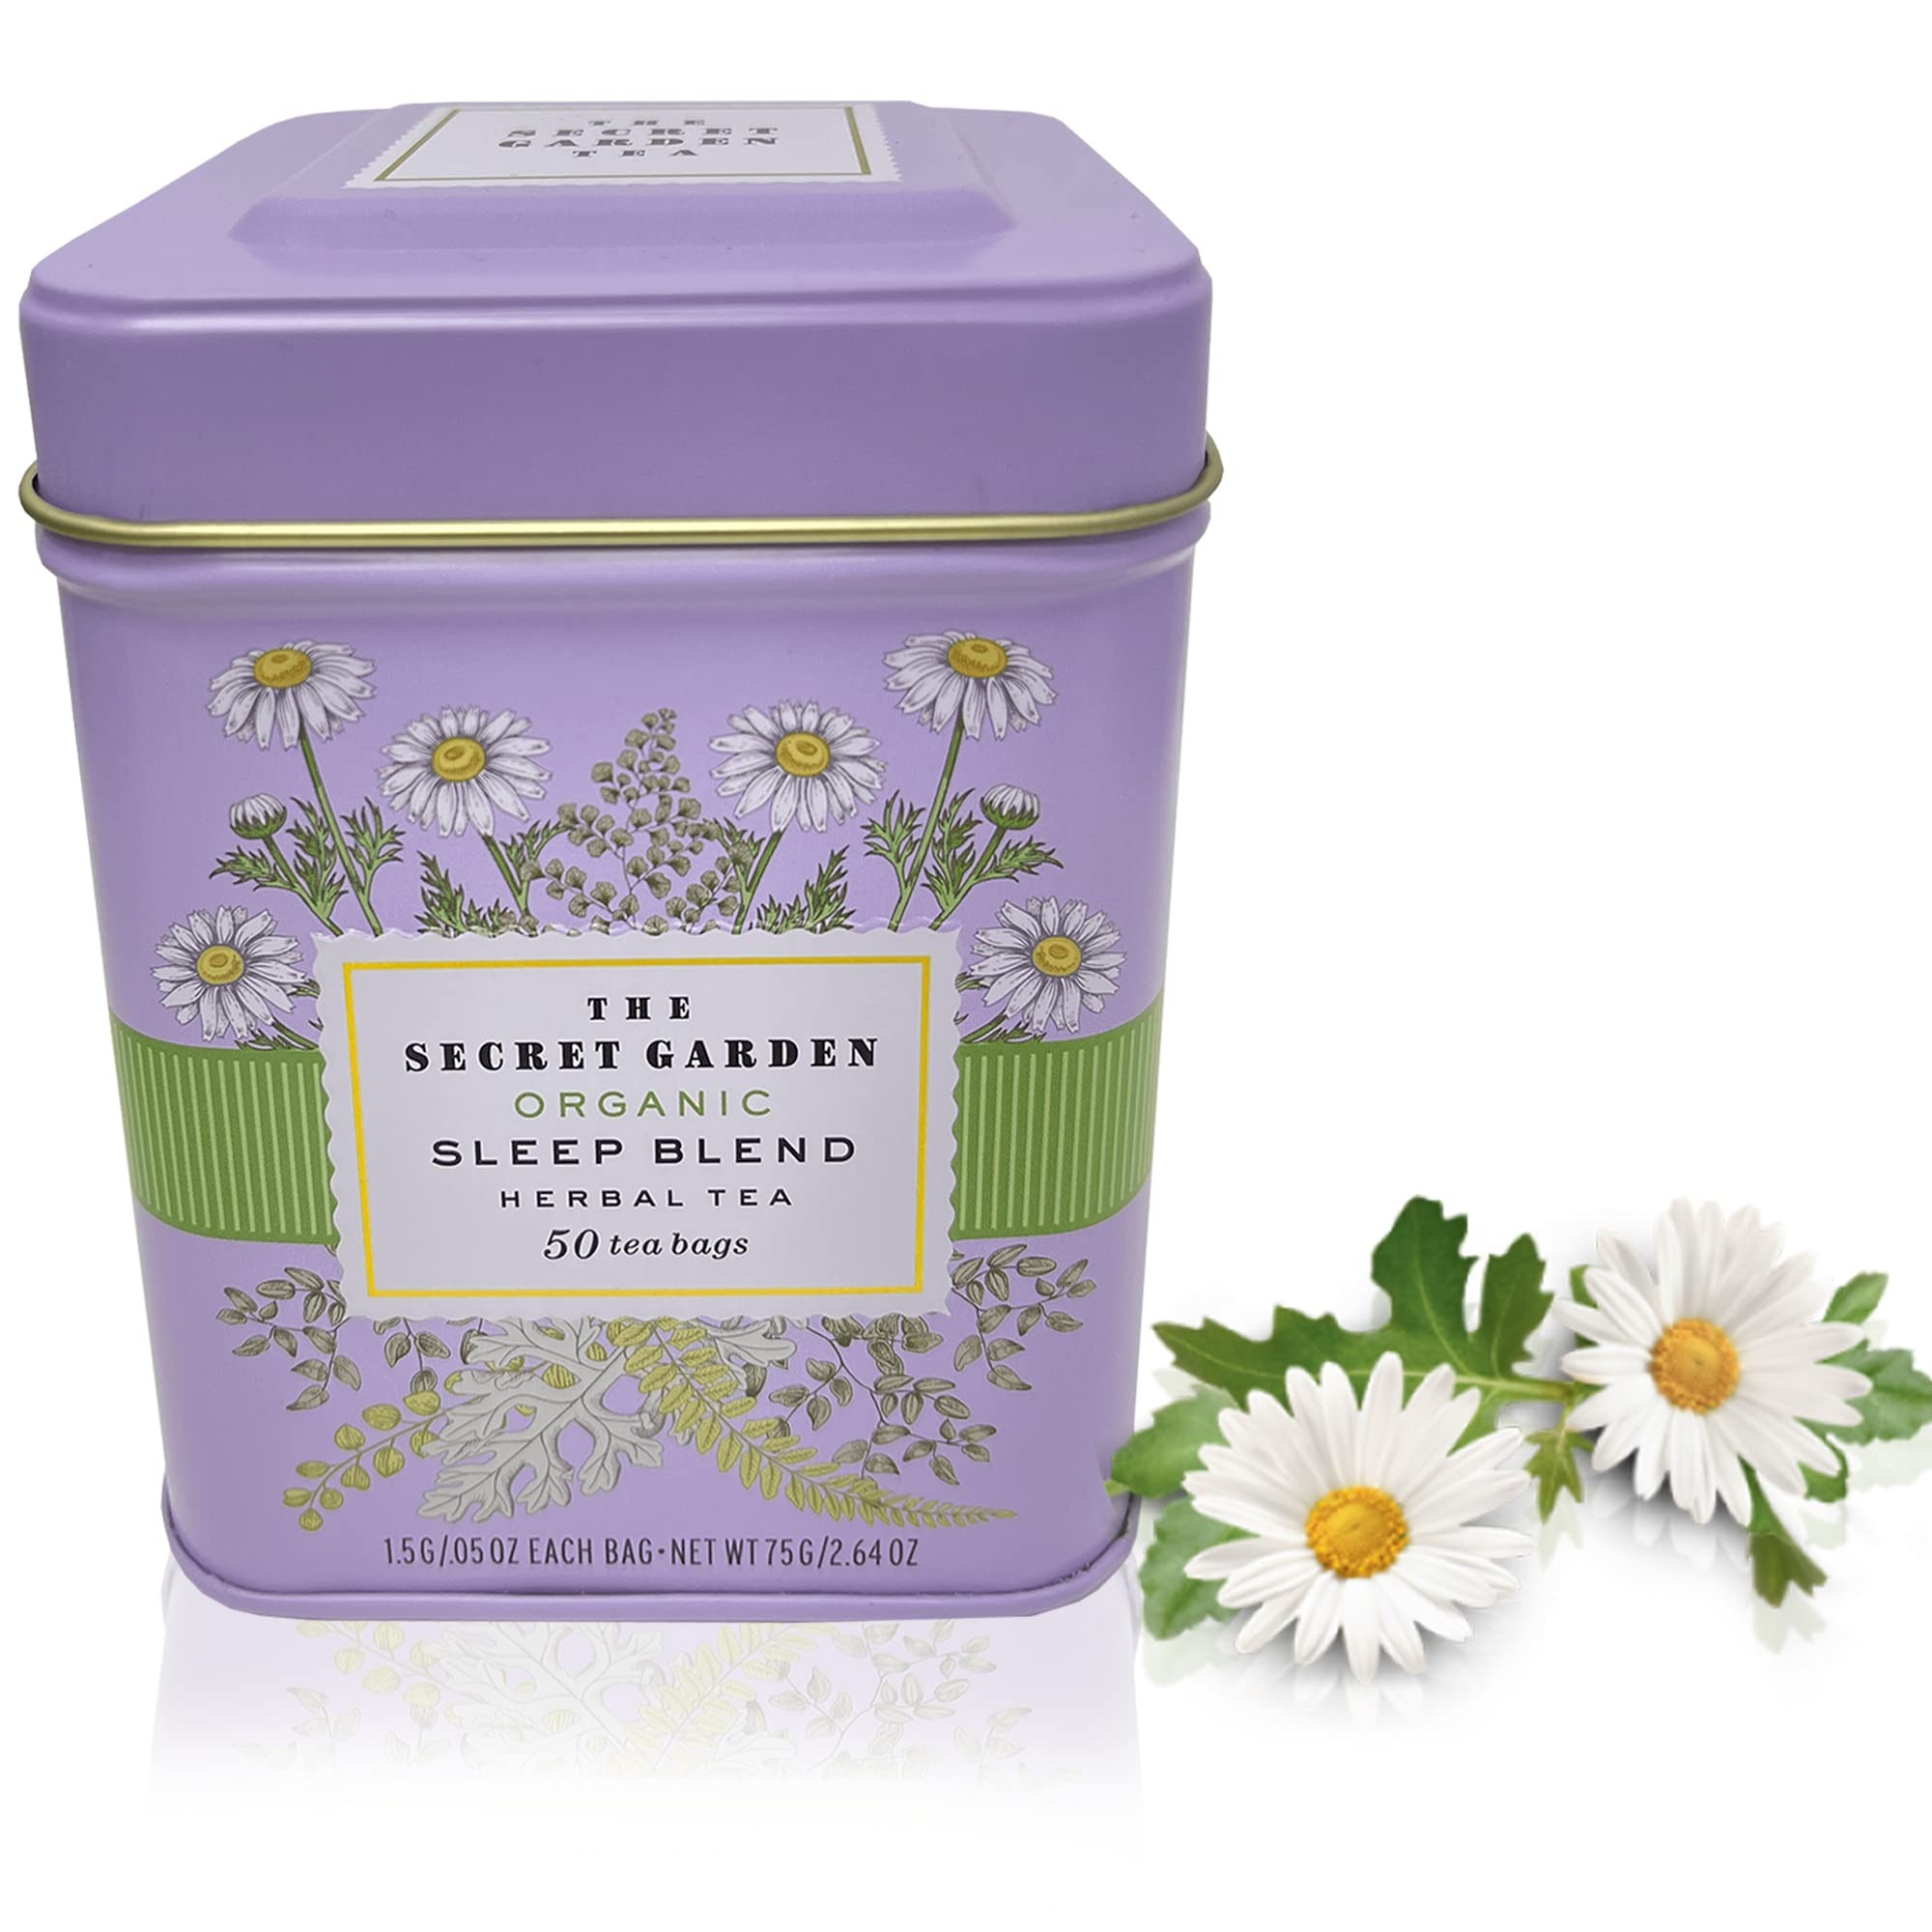
Item Name: Organic Sleep Blend Herbal Tea - 50 Packets - Natural Chamomile, Peppermint, Fennel And Tulsi Teabags - USDA Certified 100% Non-GMO - Decaffeinated Designer Gift Tin
Bullet Point 1: FRESH NATURAL FLAVOR: Enjoy The Delicious, Soothing Flavor Of Our Signature Sleep Aid Herbal Tea Containing Organic Chamomile, Peppermint Fennel And Tulsi
Bullet Point 2: USDA Certified Organic: Grown Using Ecologically Mindful Methods On Organic Soil, Free From Harmful Synthetic Fertilizers And Pesticides.
Bullet Point 3: CALMING HERBAL BLEND: This Blend Offers A Mix Of Rest Promoting Herbal Teas Including Organic Chamomile, Peppermint Fennel And Tulsi Leaves Meant To Help You Relax For Restful Sleep.
Bullet Point 4: CAFFEINE FREE: Completely Decaffeinated And Perfect To Help You Unwind After A Long Day!
Bullet Point 5: DYE FREE: Packaged In Dye Free, Stapleless All-natural Mesh Sachets That Deliver The Refreshing Flavor Of Our Tea With No Aftertaste! Perfect Served And Easily Brewed Hot Or Cold! Steep In Single Serve Cups Or In Large Batches In A Pitcher Or Teapot!
Product Description: Secret Garden's premium wild-grown, fruit-flavored teas offer a delightful blend of rich, authentic fruit flavors and energy-boosting antioxidants. Perfect for any time of the day, these teas are both hydrating and relaxing. Our gourmet string teabags ensure a comforting, bold, and organic tea experience, promoting individual wellness with every cup.Crafted with care, our teas are a part of the modern American diet blend, offering a smooth, caffeinated taste that's both medium-strength and low-carb, ideal for daily balance. Our 50-count, safe, bleach-free tea bag pouches are a testament to quality, featuring a variety of full-bodied, natural flavors. Each tea bag is filled with fresh, clean, and potent herbs, unbleached and of the highest grade, ensuring a premium, leafy, organic experience. Our assortment is perfect for any occasion, whether it's a morning energy boost, a relaxing evening drink, or a flavorful addition to your office tea collection. The low-calorie content makes it suitable for dieting needs, while the diverse range of flavors caters to all preferences. Enjoy the convenience of instant brewing with our dried concentrate leaves, designed for a quick and efficient tea-making process. Our varied fruit tea flavors promise a superior taste experience at an affordable price, making them a great choice for both adults and kids. Discover the unique blend of taste and wellness with Secret Garden's fruit-flavored teas.
Value: 50.0
Unit: Count

Price: 12.99